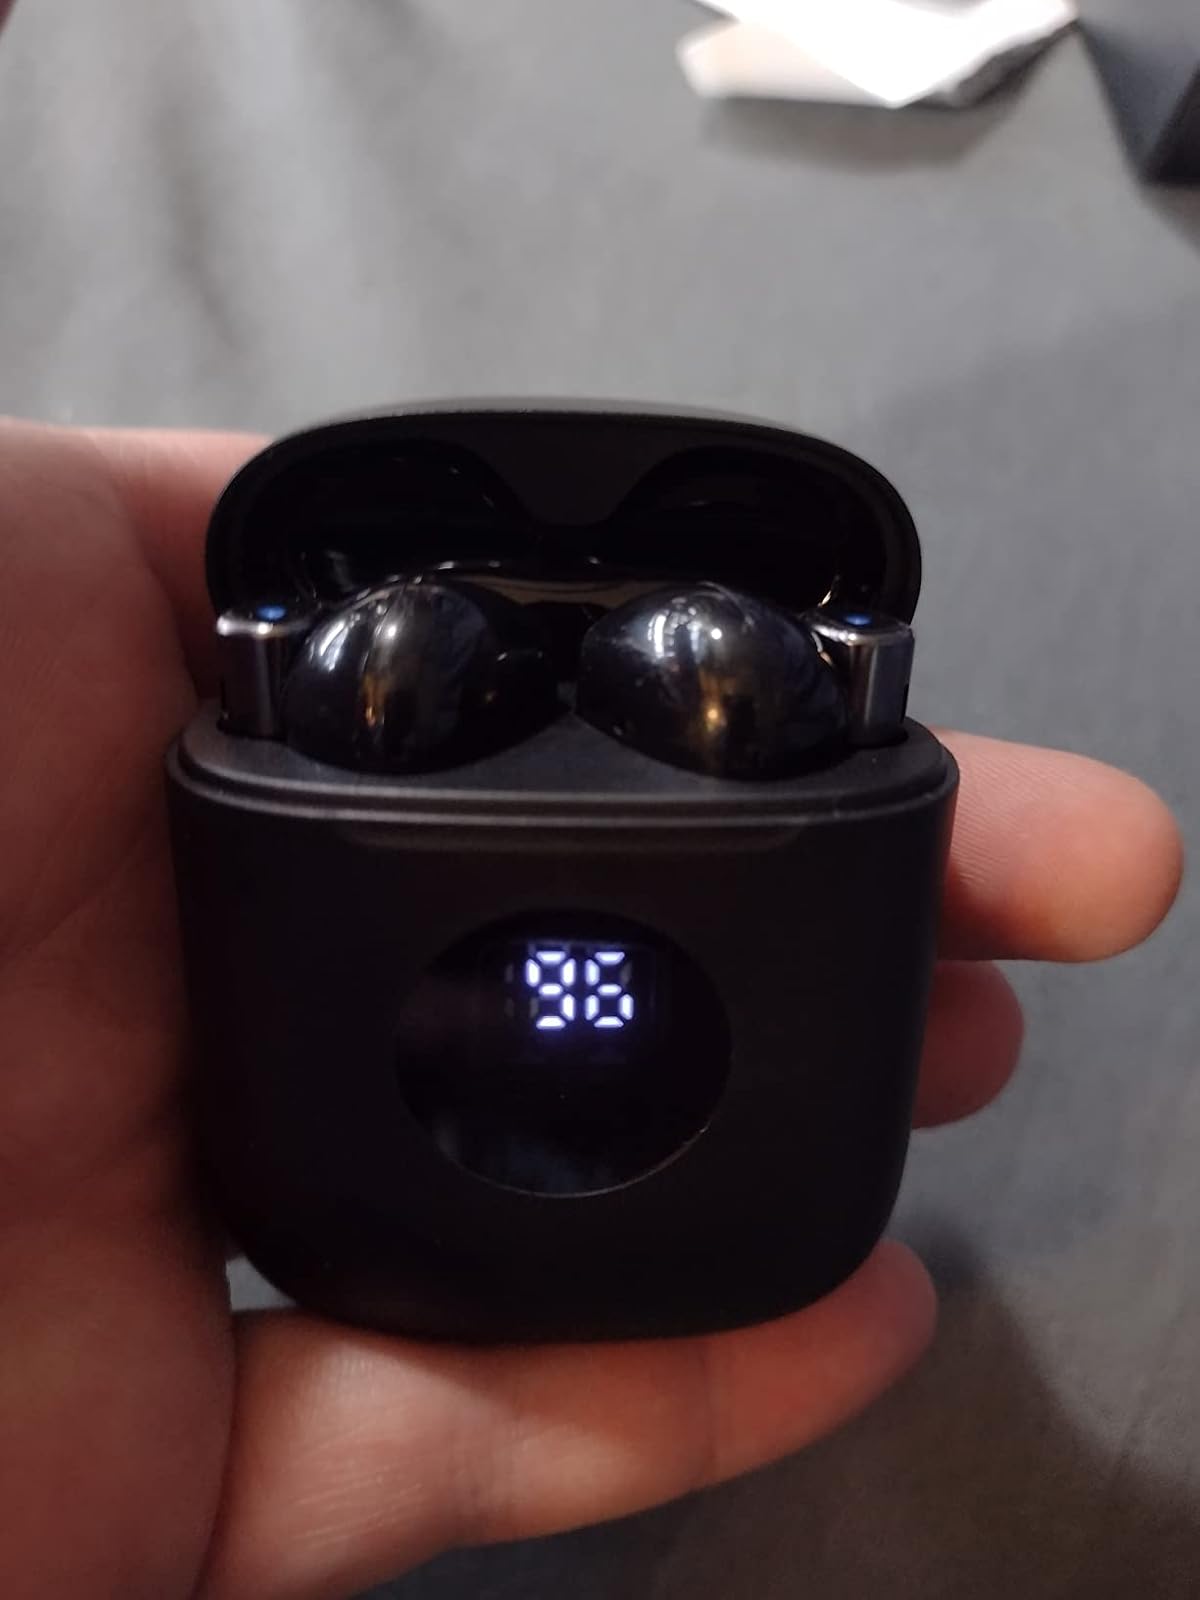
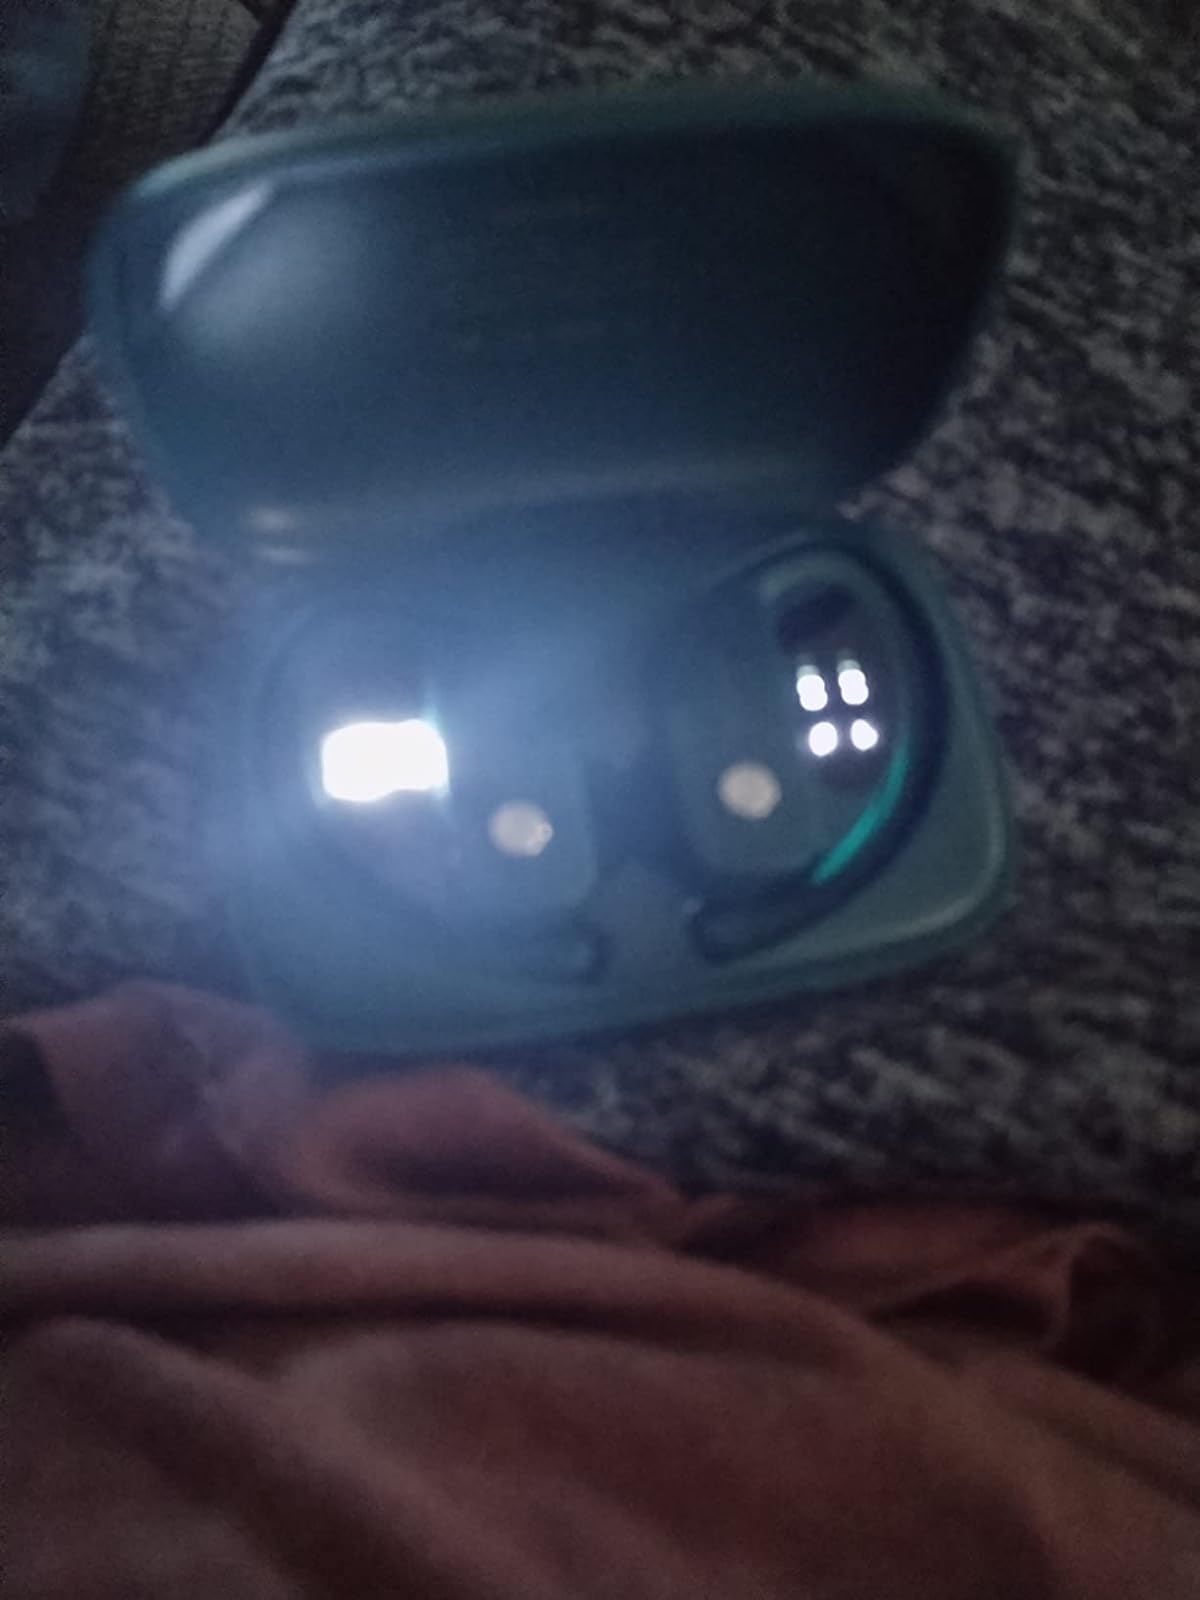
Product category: earbuds
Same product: no